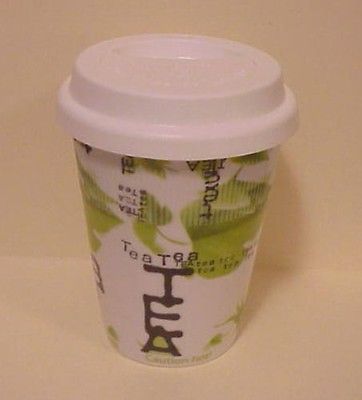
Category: mug